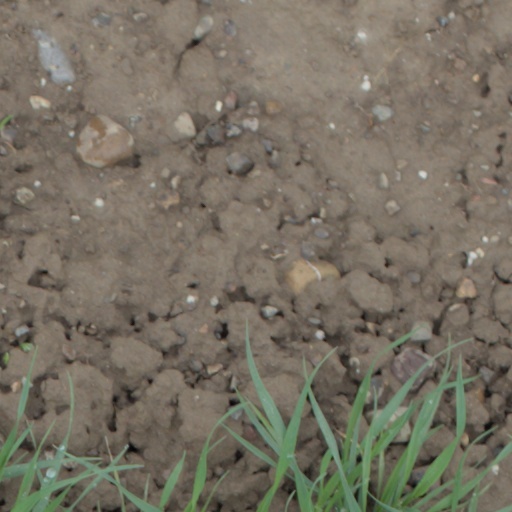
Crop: wheat